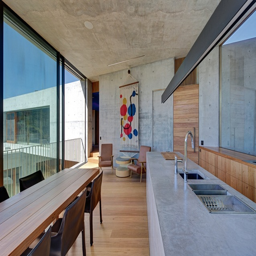
the kitchen 's soaring height and extensive glazing open the space up to views and sunlight .